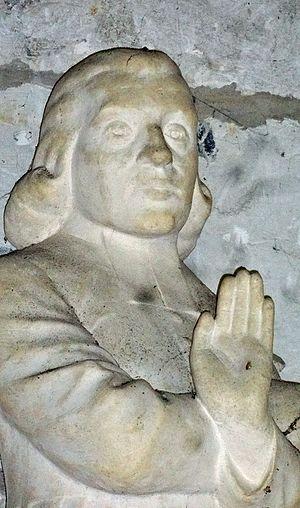
Statue de Thomas Jean Montsaint (1725-1792) dans l'église de Blangy-le-Château (Calvados).
Thomas Jean Monsaint, personnalité religieuse française béatifiée en 1926, né le 18 décembre 1725 à Villerville et exécuté le 2 septembre 1792 à Paris, à l'abbaye de Saint-Germain-des-Prés pendant la Terreur.